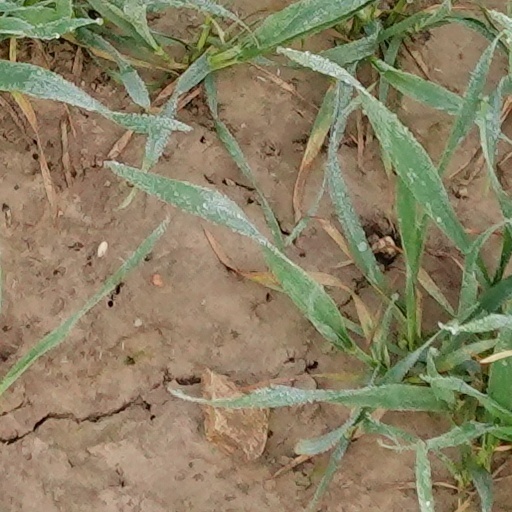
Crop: wheat